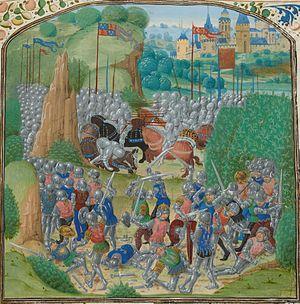
Les Chroniques de Jehan Froissart sont des chroniques médiévales écrites au XIVᵉ siècle en moyen français par Jean Froissart ; elles constituent un récit en prose de la guerre de Cent Ans. Les Chroniques s'ouvrent sur les événements qui ont précédé la déposition d'Édouard II en 1326 et couvrent la période allant jusqu'à 1400, rapportant les événements en Europe de l'Ouest, principalement en Angleterre, en France, en Écosse, aux Pays-Bas et dans la Péninsule Ibérique, même si elles mentionnent plus rarement d'autres pays et régions tels que l'Italie, l'Allemagne, l'Irlande, les Balkans, Chypre, la Turquie et l'Afrique du Nord.